Letter cutting

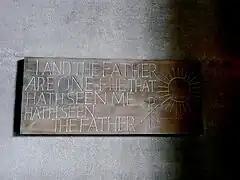
One of Ralph Beyer's "Tablets of the Words" in Coventry Cathedral.

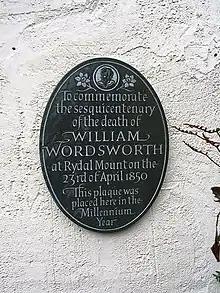
The plaque for the William Wordsworth Sesquicentenary, Rydal Mount, Cumbria, by John Shaw

Letter cutting is a form of inscriptional architectural lettering closely related to monumental masonry and stone carving, often practised by artists, sculptors, and typeface designers. Rather than traditional stone carving, where images and symbols are the dominant features, in letter cutting the unique skill is "meticulous setting out and skilled cutting of the lettering style, in terms of design, angle and depth of the lettering".